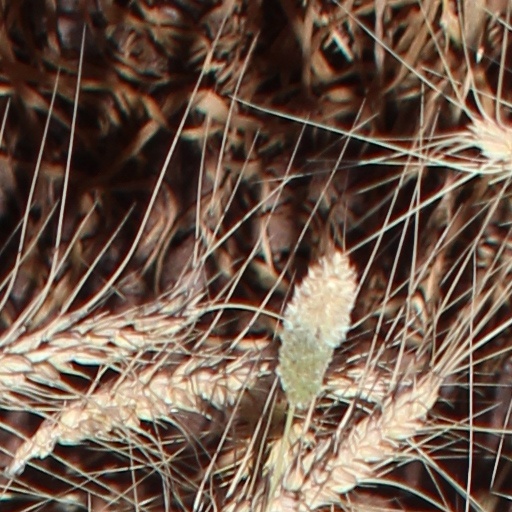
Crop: wheat